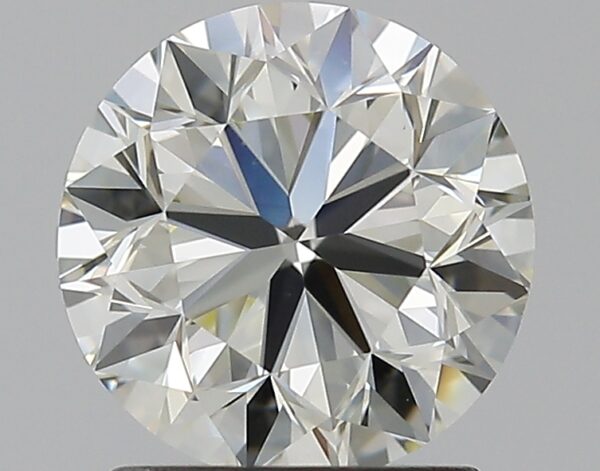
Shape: round
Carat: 1.5
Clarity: VS1
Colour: M
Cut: VG
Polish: EX
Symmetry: EX
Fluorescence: F
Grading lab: GIA
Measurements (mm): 7.1 x 7.15 x 4.58